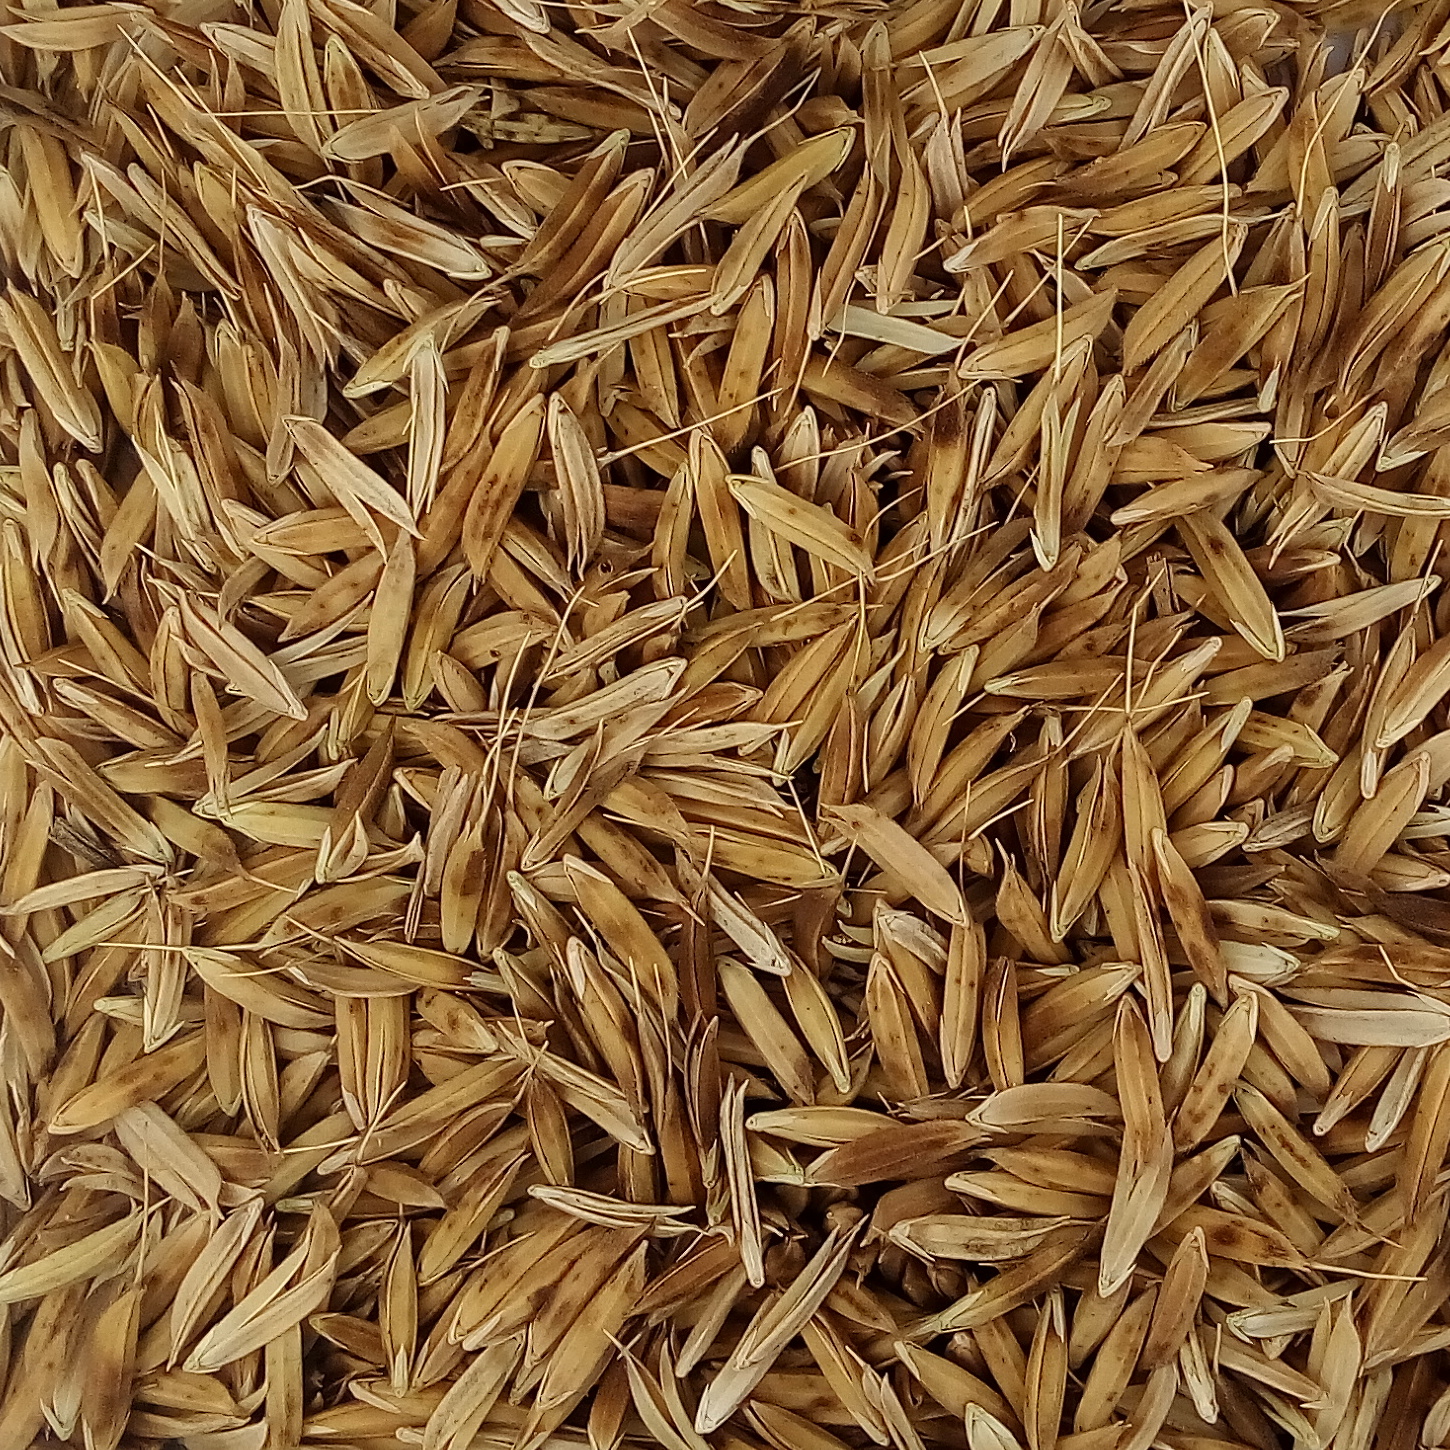
Rice seed variety: DHBT_3